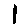
Label: 1